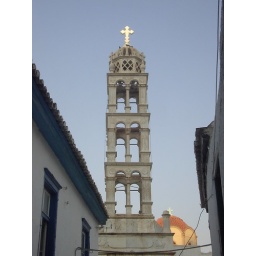
A tower in Hydra, Greece with the sun glinting off the bronze cross on top.